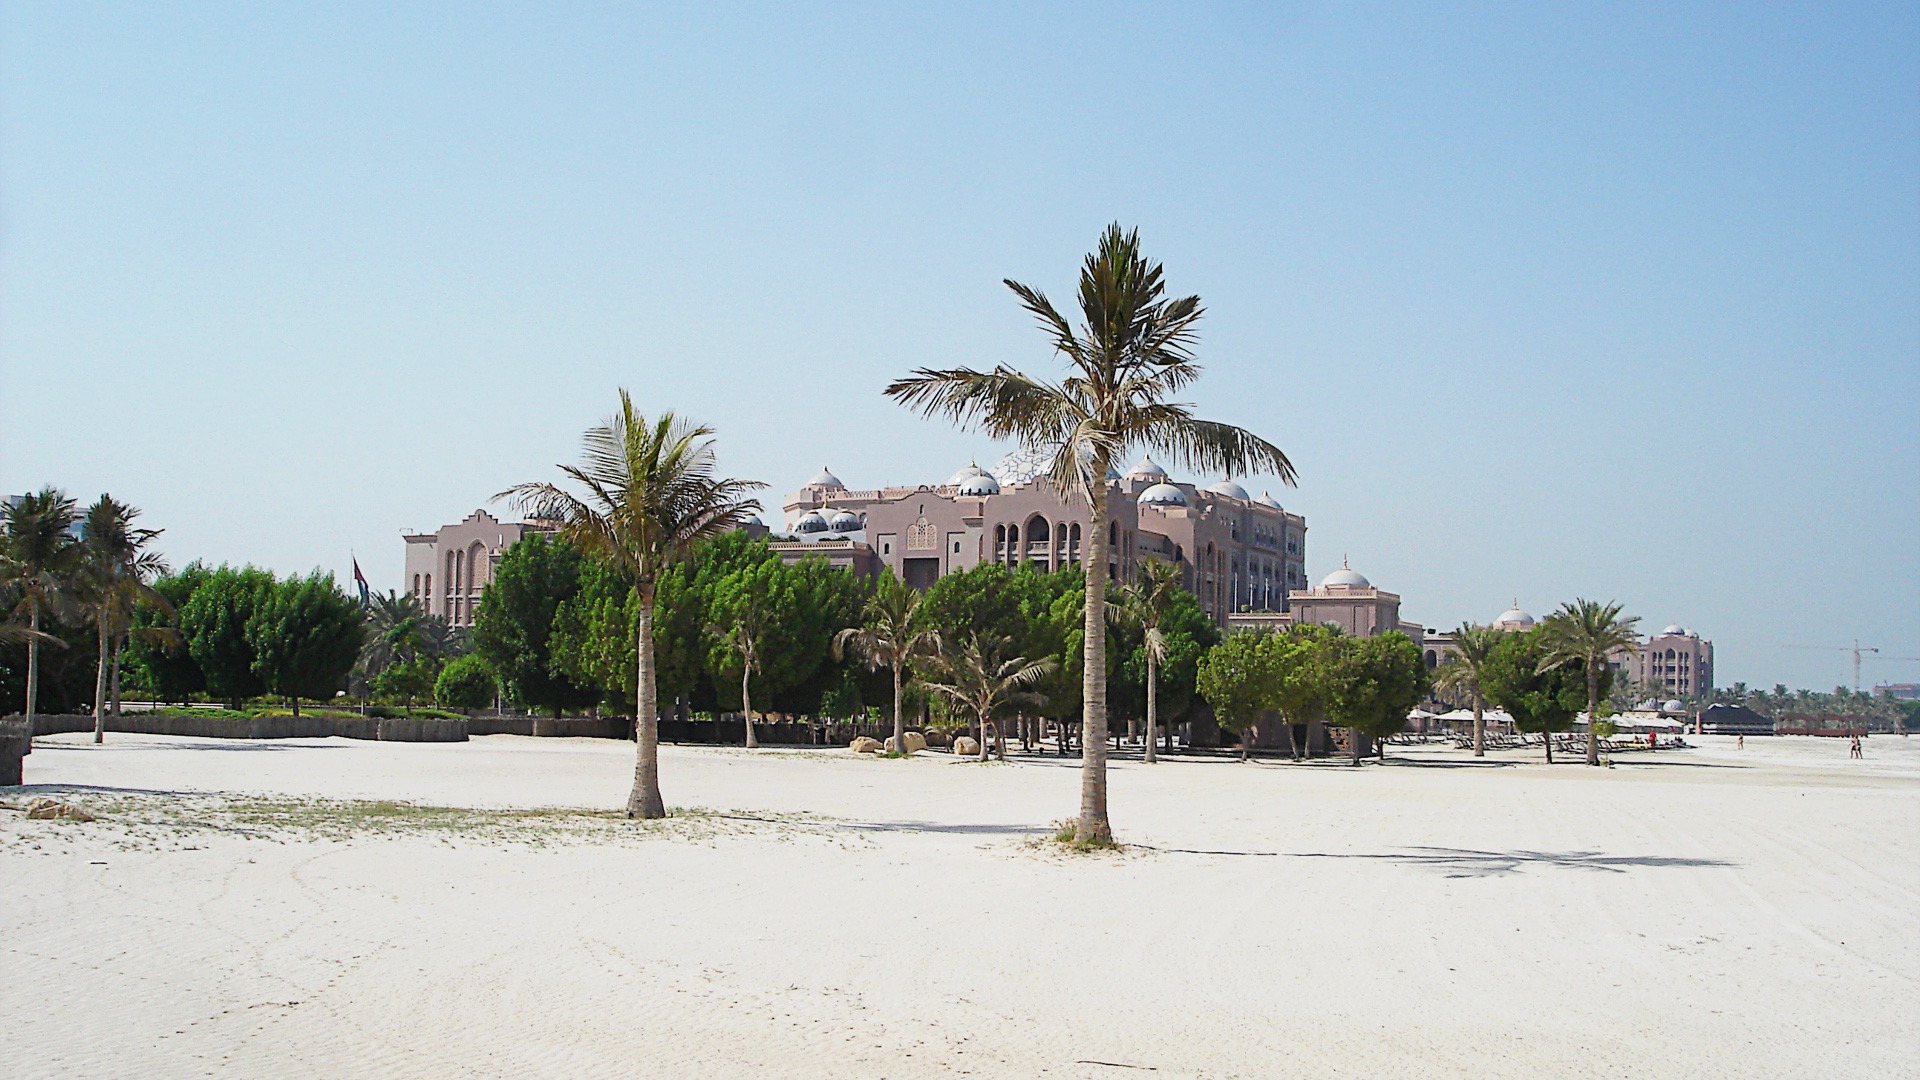
beach, sea, coast, tree, water, boardwalk, walkway, vacation, body of water, town square, palm trees, white beach, woody plant, arecales, palm family